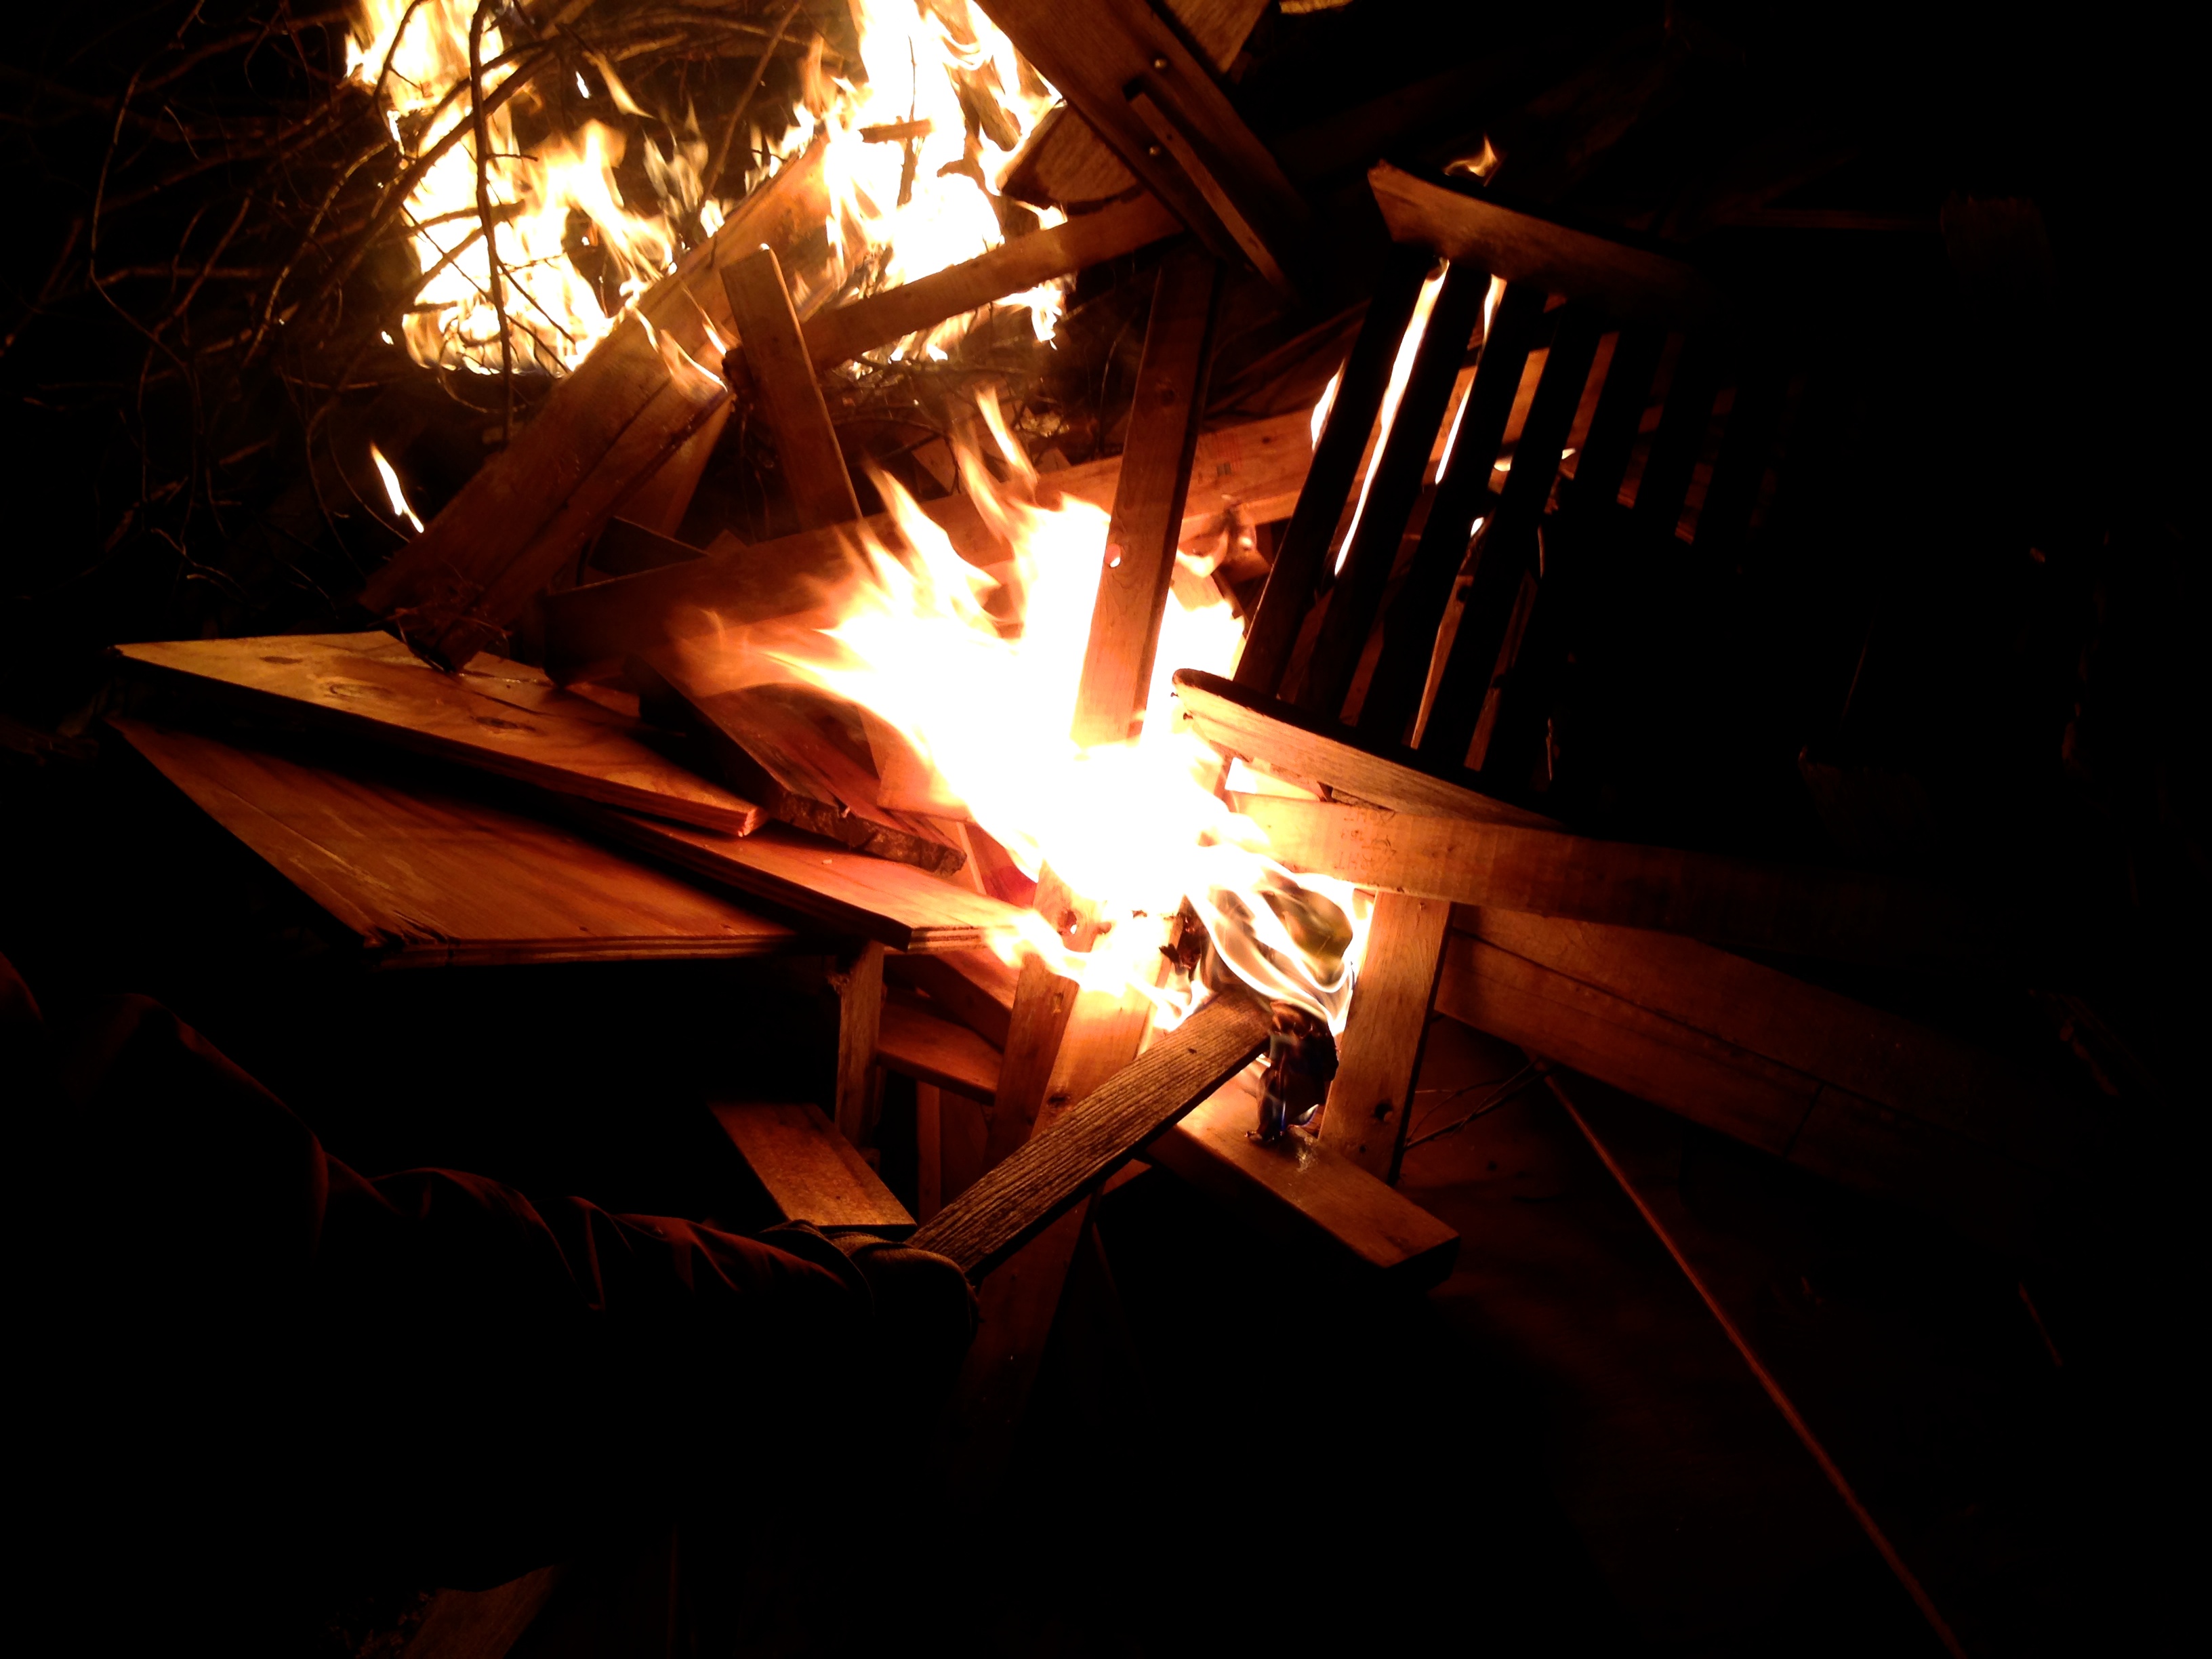
light, night, sunlight, sparkler, flame, fire, darkness, campfire, lighting, bonfire, cool image